Susan B. Anthony

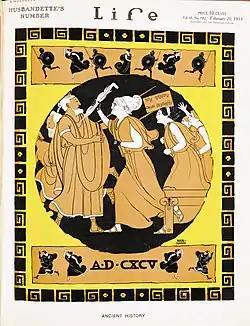
Cover of "Life" magazine in 1913. Titled "Ancient History", it shows an Anthony-like figure in classical dress leading a protest for women's rights

"By the end of the Civil War," according to historian Ann D. Gordon, "Susan B. Anthony occupied new social and political territory. She was emerging on the national scene as a female leader, something new in American history, and she did so as a single woman in a culture that perceived the spinster as anomalous and unguarded ... By the 1880s, she was among the senior political figures in the United States."